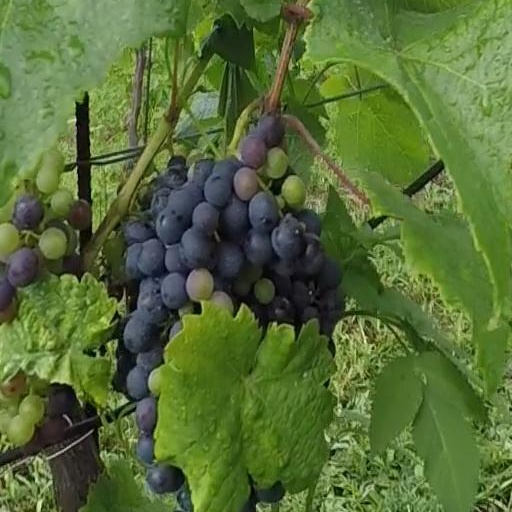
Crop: grape